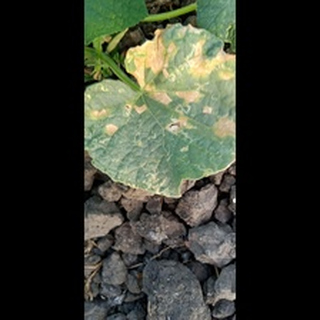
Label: diseased_cucumber